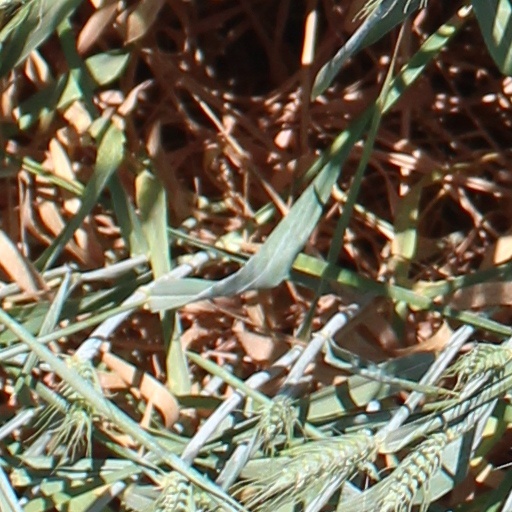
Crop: wheat